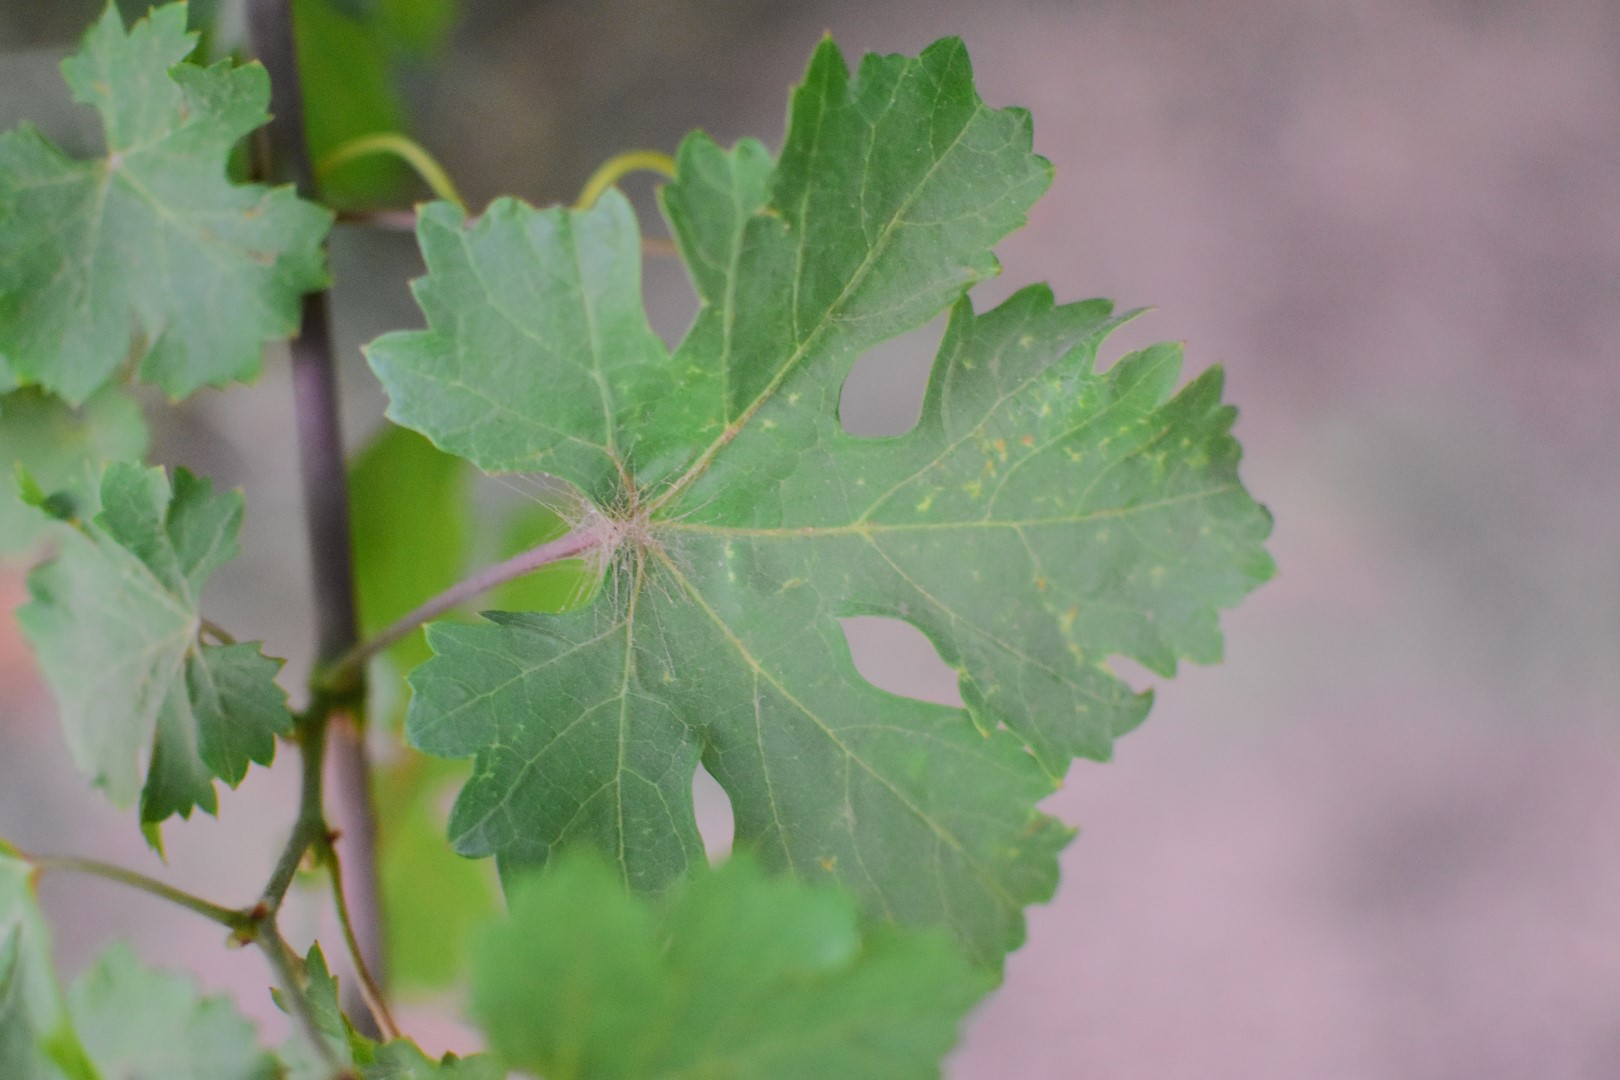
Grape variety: Aswud Balad